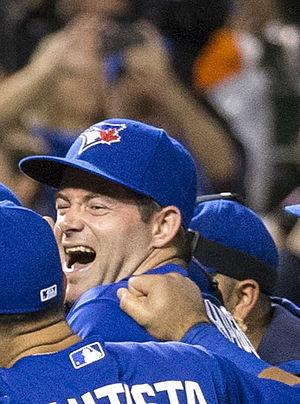
Matthew Donald Hague est un joueur de premier but de baseball.